Gesture recognition

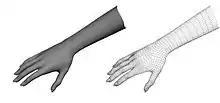
A real hand (left) is interpreted as a collection of vertices and lines in the 3D mesh version (right), and the software uses their relative position and interaction in order to infer the gesture.

The 3D model approach can use volumetric or skeletal models or even a combination of the two. Volumetric approaches have been heavily used in the computer animation industry and for computer vision purposes. The models are generally created from complicated 3D surfaces, like NURBS or polygon meshes.